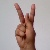
The image shows a hand gesture representing the letter 'K' in Indian Sign Language.